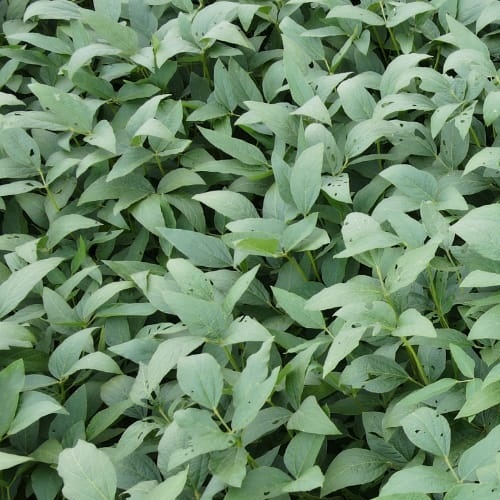
Label: Diabrotica_speciosa